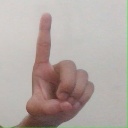
अक्षर: ड